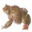
Label: frog